Dedinje Royal Compound

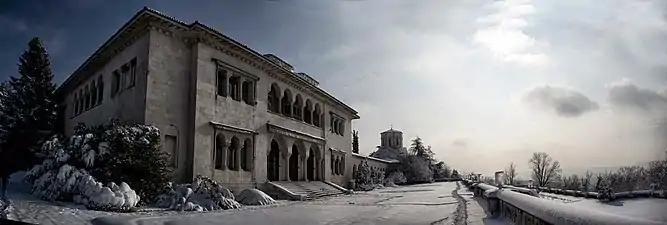
Kraljevski Dvor and the Royal Chapel

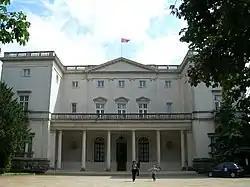
Beli Dvor

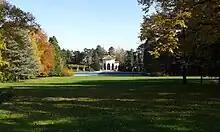
Garden

The Kraljevski Dvor (lit. "Royal Palace") is a grand stucco villa in the Serbo-Byzantine Revival style by architects Živojin Nikolić and Russian architects Nikolay Krasnov. It was built from 1924 to 1929 with the private funds of King Alexander I and was the official residence of the Karađorđević royal family from 1934 to 1941. It is today home to a pretender to the Serbian throne, Crown Prince Alexander, where he lives since his return to the country from exile in 2001.